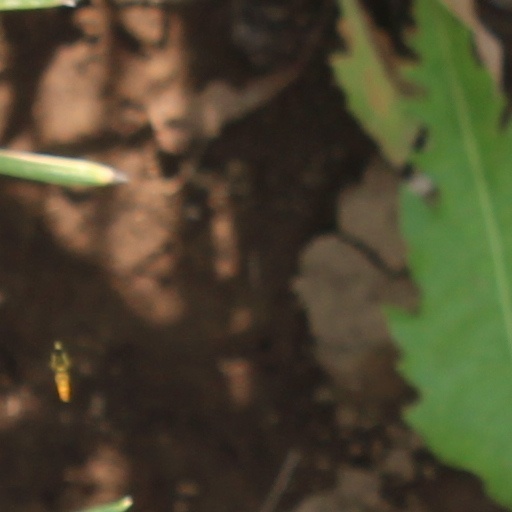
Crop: wheat